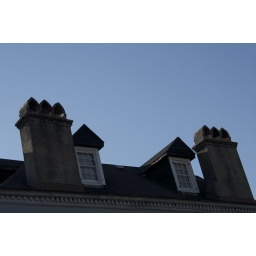
roof of a house in Charleston, SC